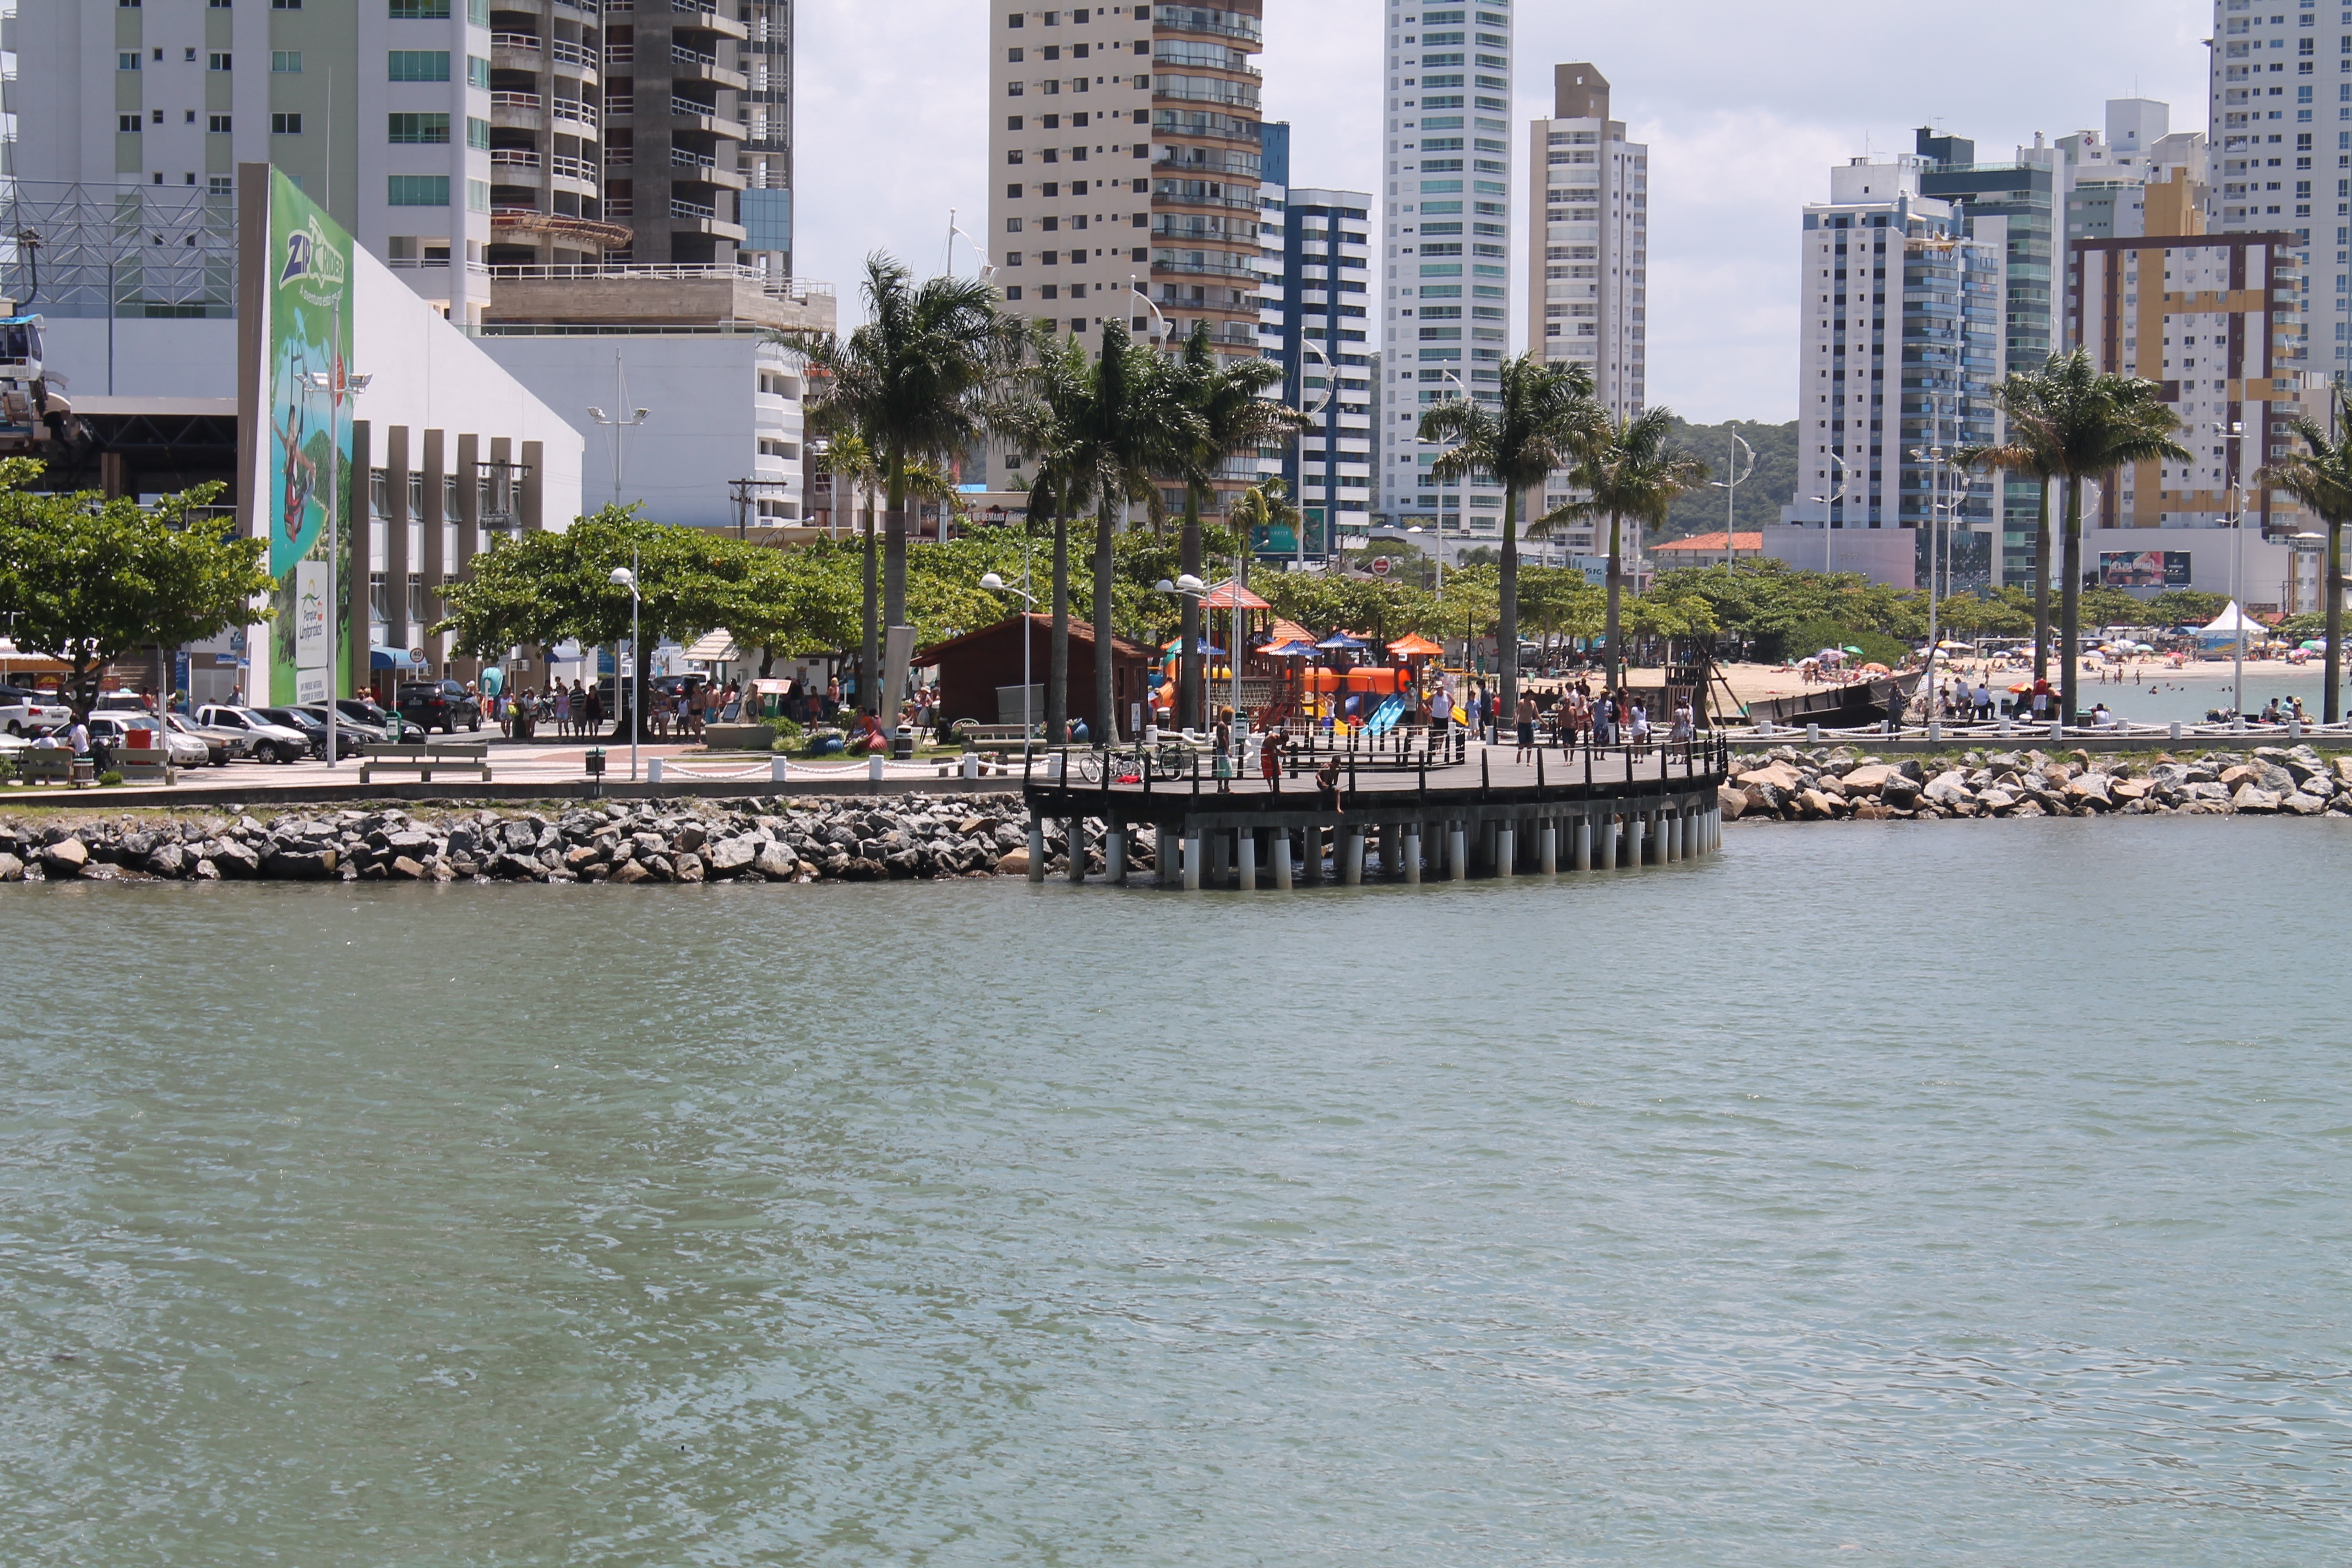
beach, sea, dock, boat, river, vehicle, bay, harbor, marina, tourism, waterway, boating, mar, watercraft, orla, tours